Syazwan Zulkifly

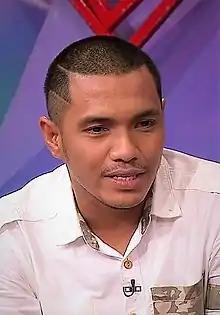
Syazwan Zulkifly on MeleTOP

Mohd Syazwan bin Zulkifly (born 20 May 1987) is a Malaysian actor who primarily worked on television and film.